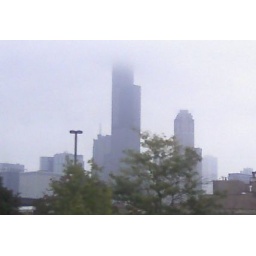
sears tower from in the bus